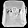
Label: Bag